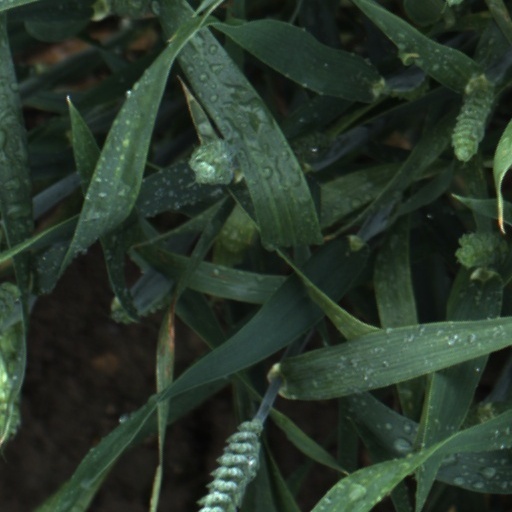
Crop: wheat